George Harrison

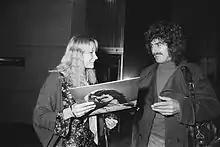
Harrison leaving the Hilton Hotel in Amsterdam, and signing an album for a fan, February 1977

Harrison responded to a request from Ravi Shankar by organising a charity event, the Concert for Bangladesh, which took place on 1 August 1971. The event drew over 40,000 people to two shows in New York's Madison Square Garden. The goal of the event was to raise money to aid starving refugees during the Bangladesh Liberation War. Shankar opened the show, which featured popular musicians such as Dylan, Clapton, Leon Russell, Badfinger, Preston and Starr.